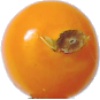
Label: Physalis 1